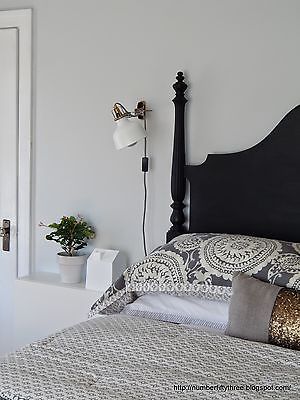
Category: lamp